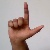
The image shows a hand gesture representing the letter 'L' in Indian Sign Language.